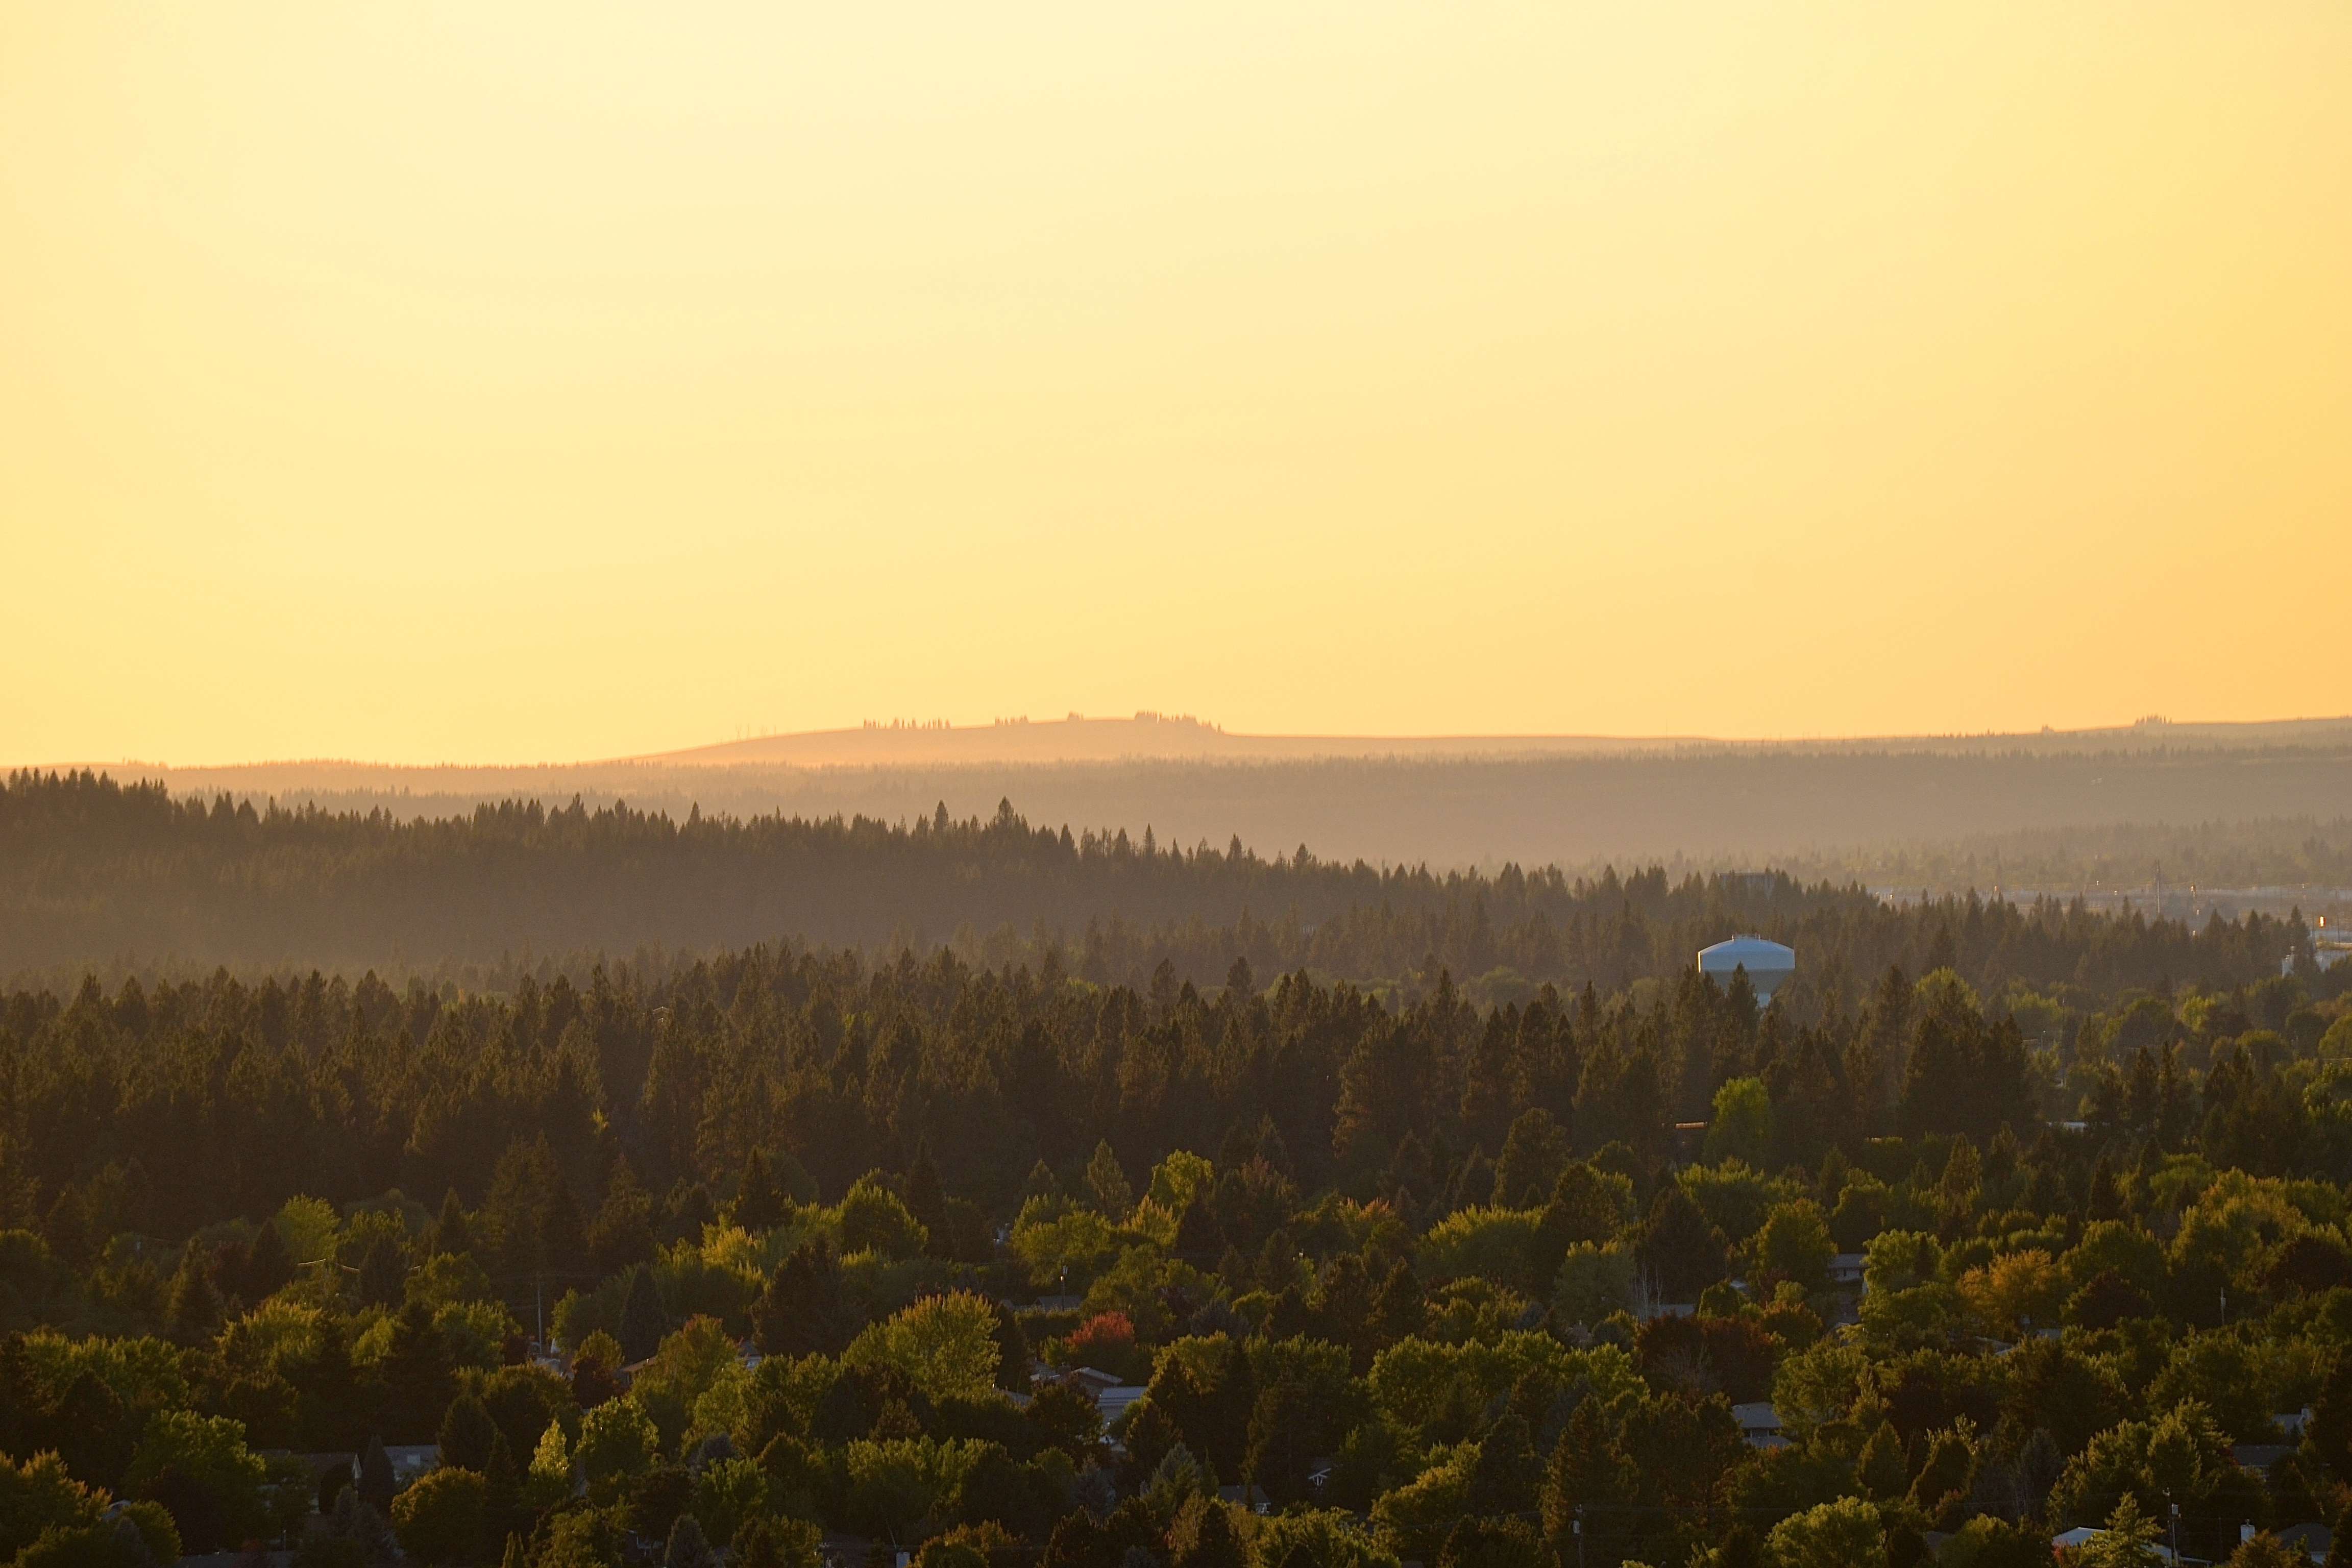
landscape, tree, nature, forest, outdoor, horizon, mountain, light, sky, sun, sunrise, sunset, mist, field, meadow, prairie, sunlight, morning, hill, view, dawn, dusk, environment, evening, golden, peaceful, autumn, haze, agriculture, plain, trees, hills, scene, habitat, rural area, natural environment, atmospheric phenomenon